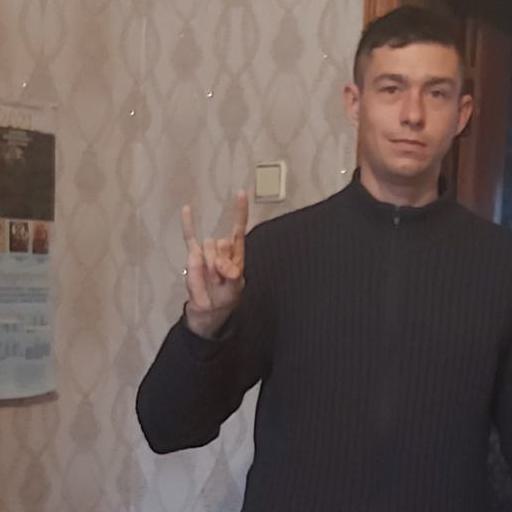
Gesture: rock